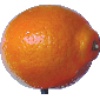
Label: tangelo